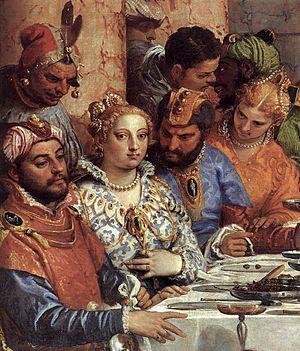
Paolo Caliari, dit Véronèse, né en 1528 à Vérone et mort le 19 avril 1588 à Venise, est un peintre vénitien.